Bedlam Theatre

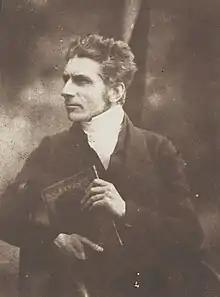
Charles John Brown: first minister of the church

The following ministers served New North Free Church (1843–1900); New North United Free Church (1900–1929); and New North Church of Scotland (1929–1941):